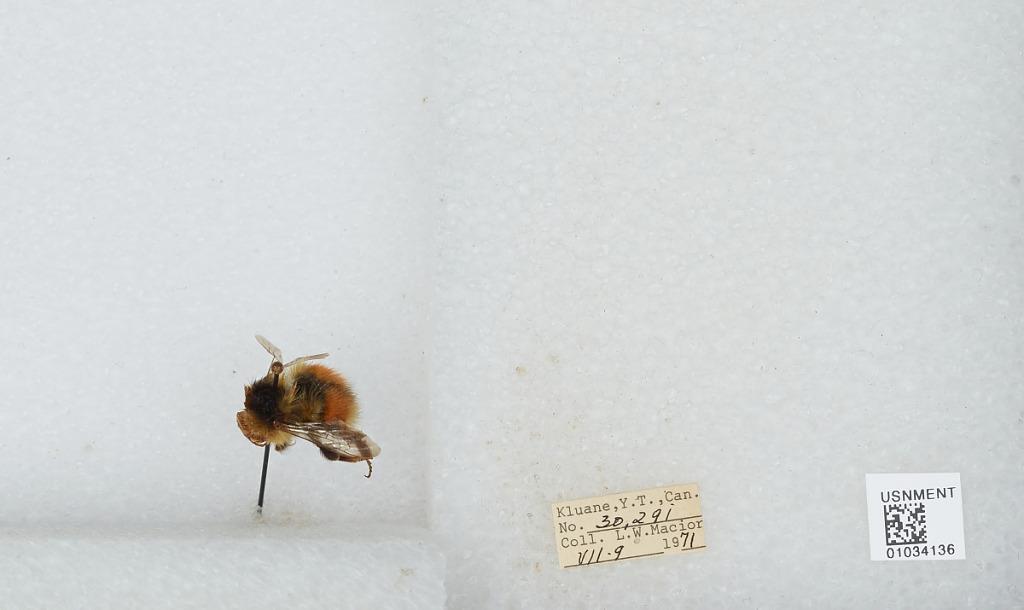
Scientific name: Bombus (Pyrobombus) sylvicola Kirby
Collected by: L. Macior
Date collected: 1971-7-9
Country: Canada
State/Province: Yukon Territory
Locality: Kluane
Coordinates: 60.75, -139.5